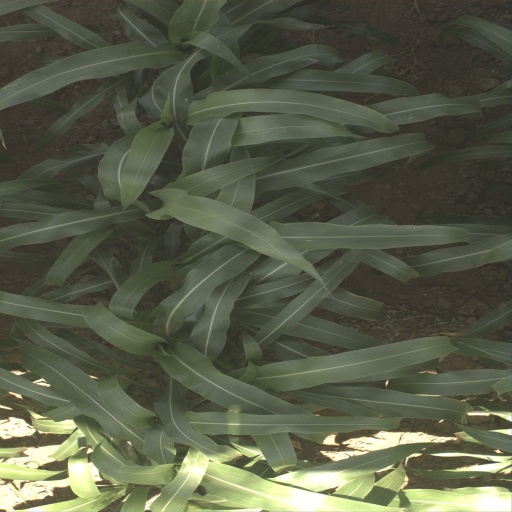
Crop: sorghum